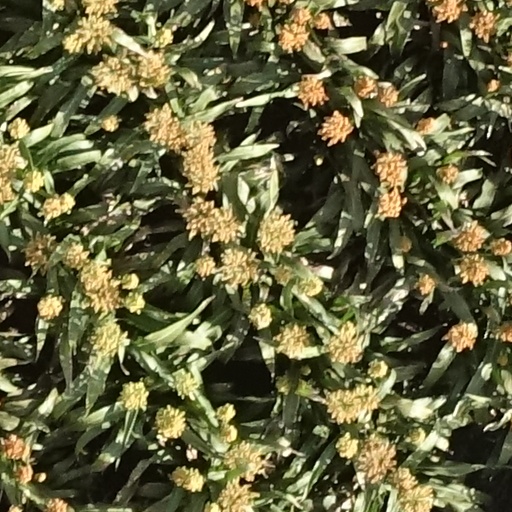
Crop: sorghum